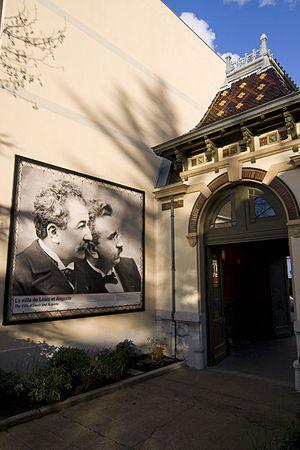
Auguste et Louis Lumière, souvent désignés par l'expression frères Lumière, sont deux ingénieurs et industriels français qui ont joué un rôle primordial dans l'histoire du cinéma et de la photographie.
Cet article concerne une liste des quartiers de Lyon, bien qu'il soit parfois difficile d'en circonscrire géographiquement le pourtour. On peut discerner les quartiers historiques bien définis, les quartiers qui ont perdu de l'importance au fil des années et les nouveaux quartiers qui se sont édifiés à la périphérie de la ville pour accueillir une population de plus en plus urbanisée.